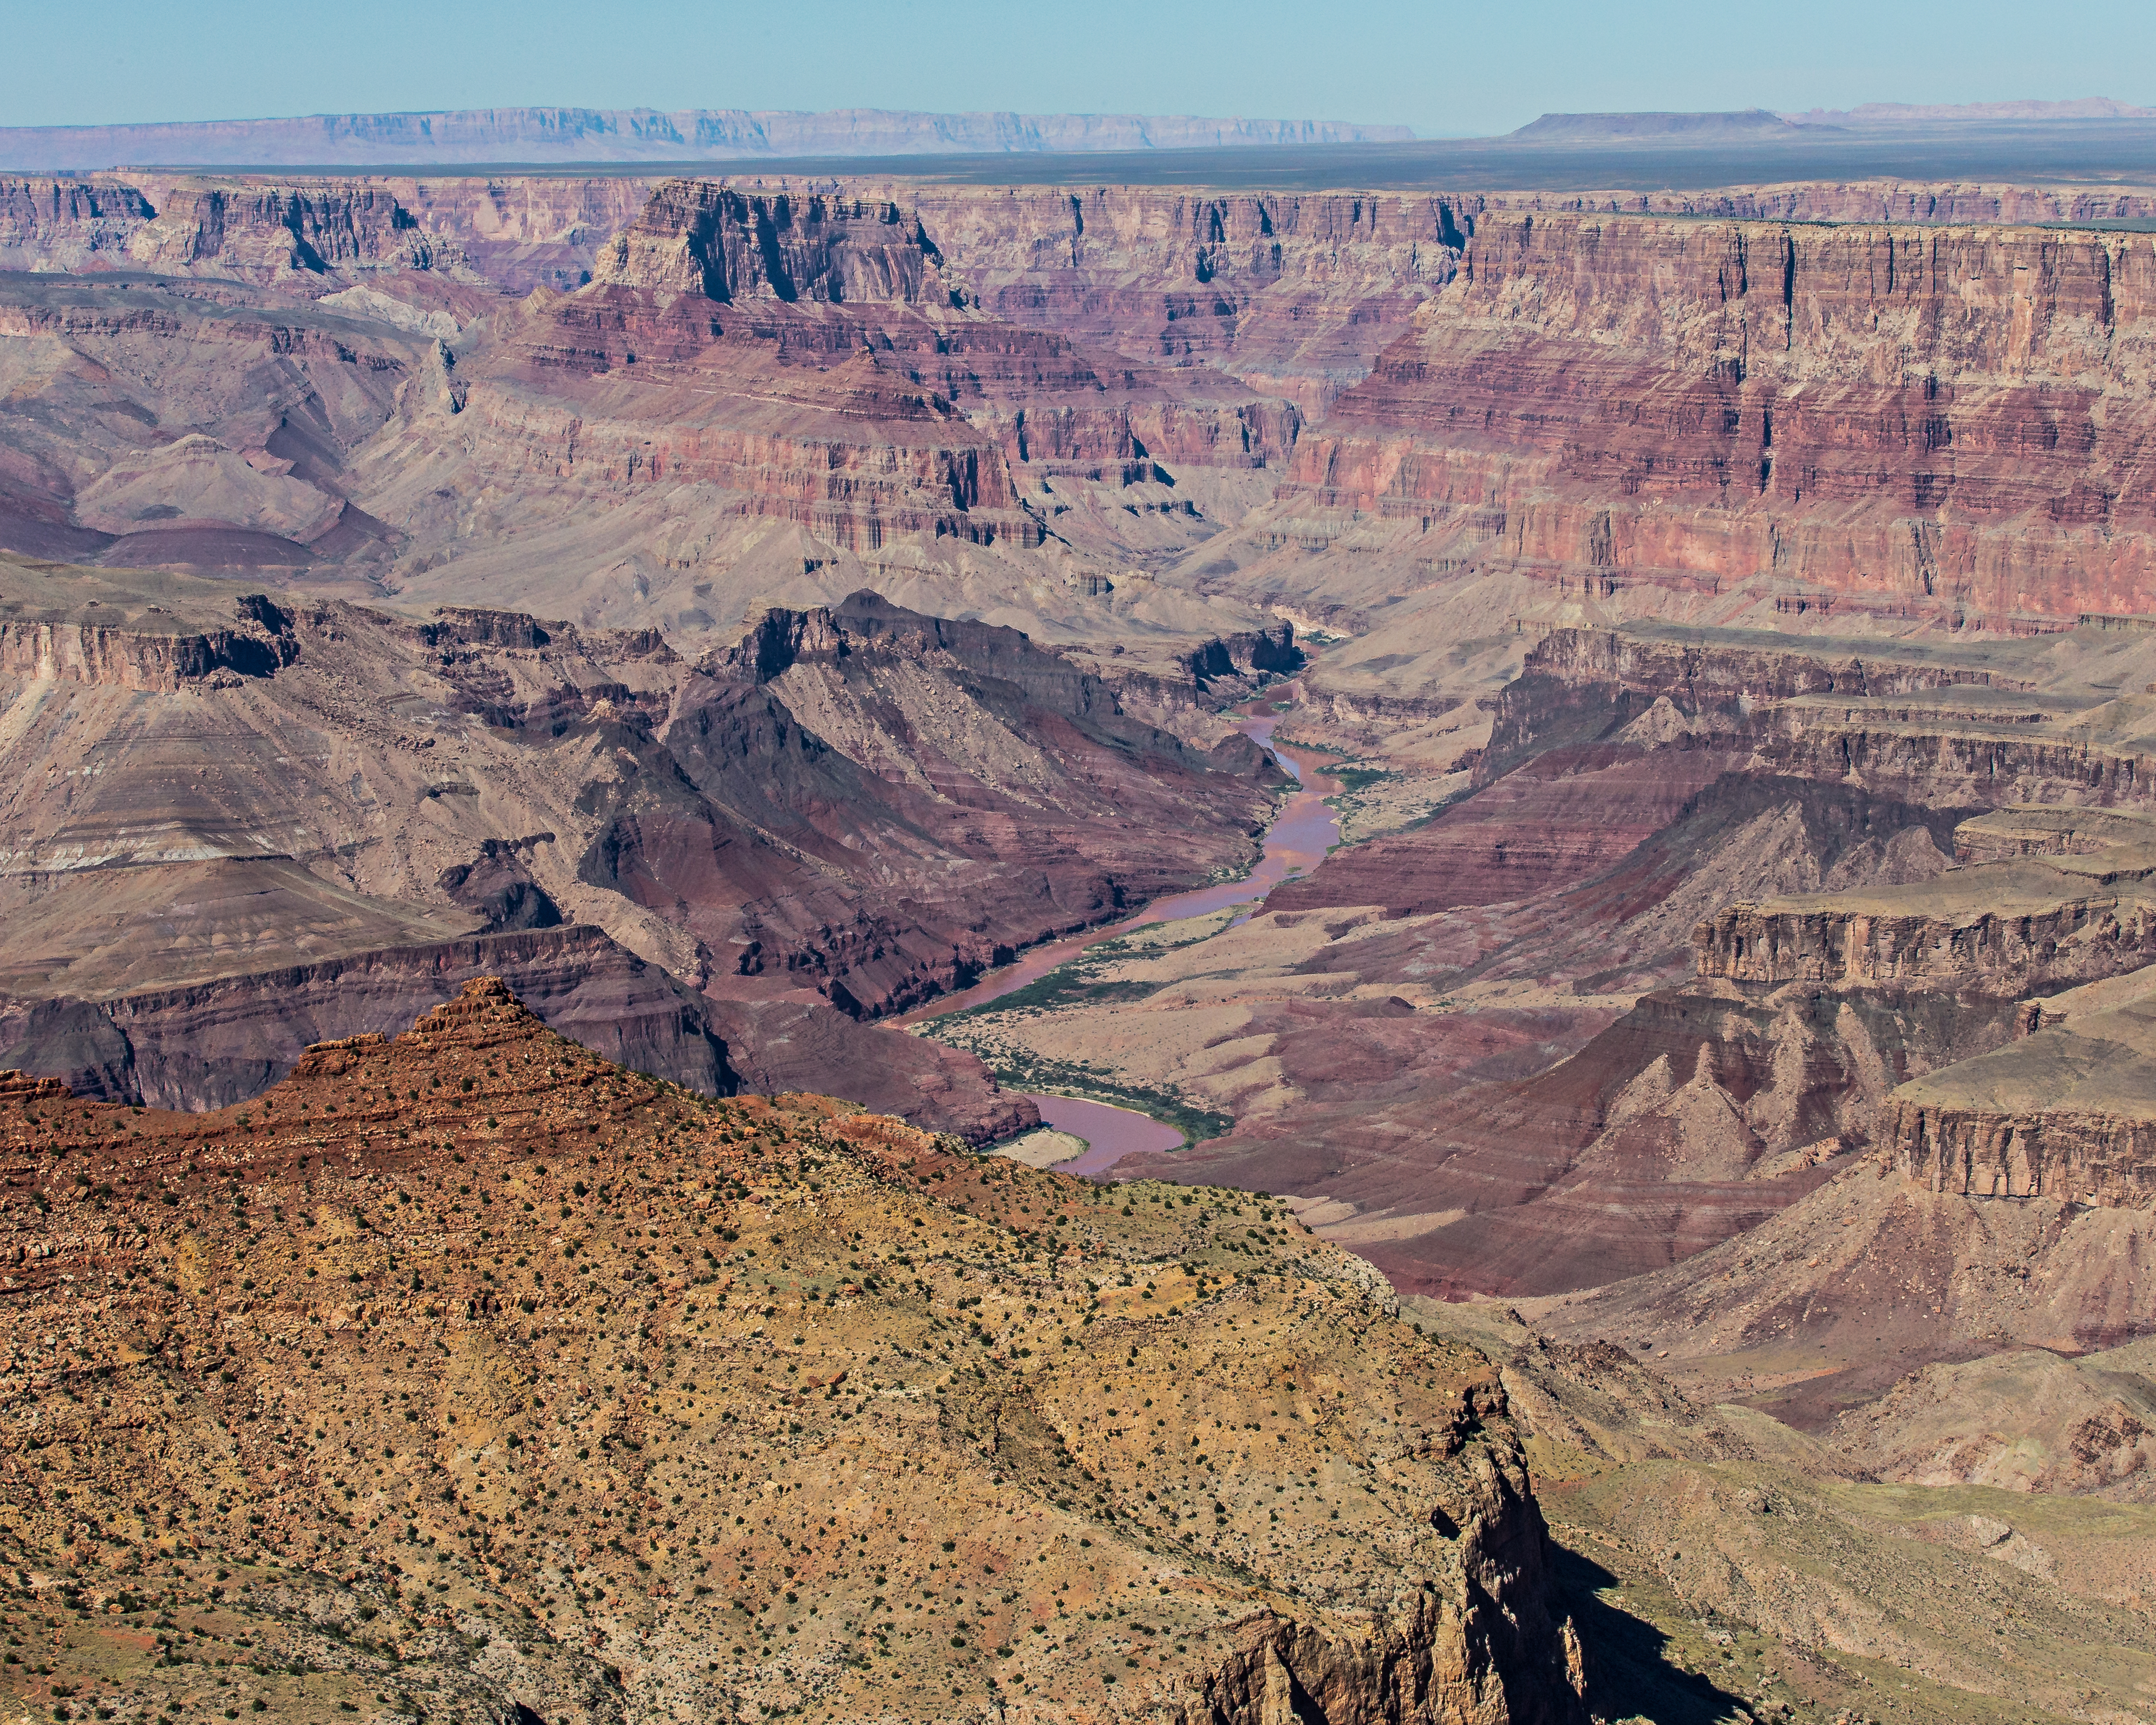
formation, cliff, usa, canyon, terrain, arizona, geology, badlands, plateau, grandcanyon, coloradoriver, andymorffew, morffew, southrim, navajonation, wadi, landform, geographical feature